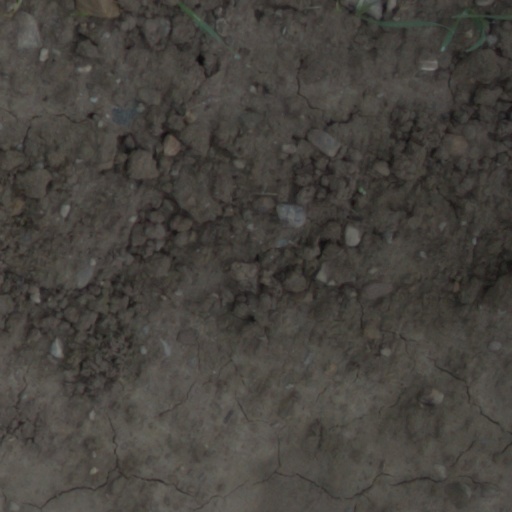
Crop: wheat